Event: Nepal Earthquake
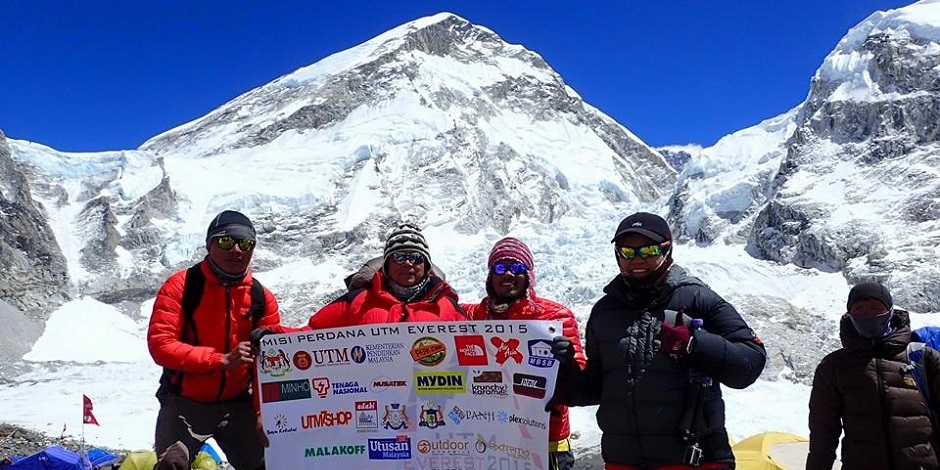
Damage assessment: no_damage